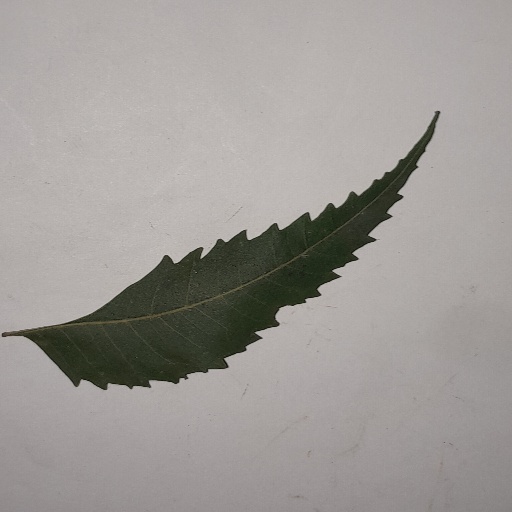
Species: Neem
Leaf condition: Healthy Leaf